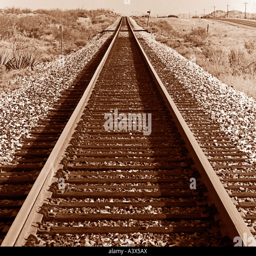
railroad tracks along a road